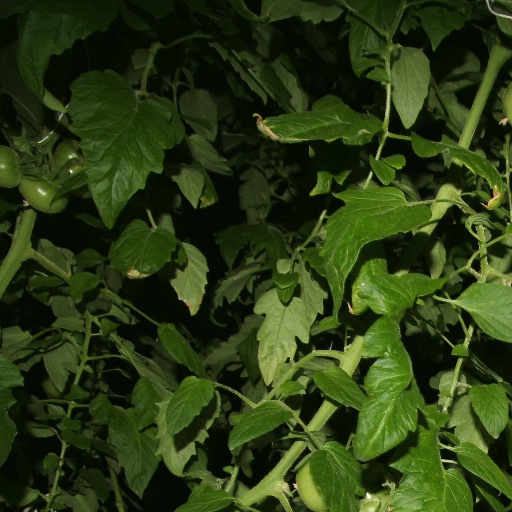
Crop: tomato